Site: brandenburg
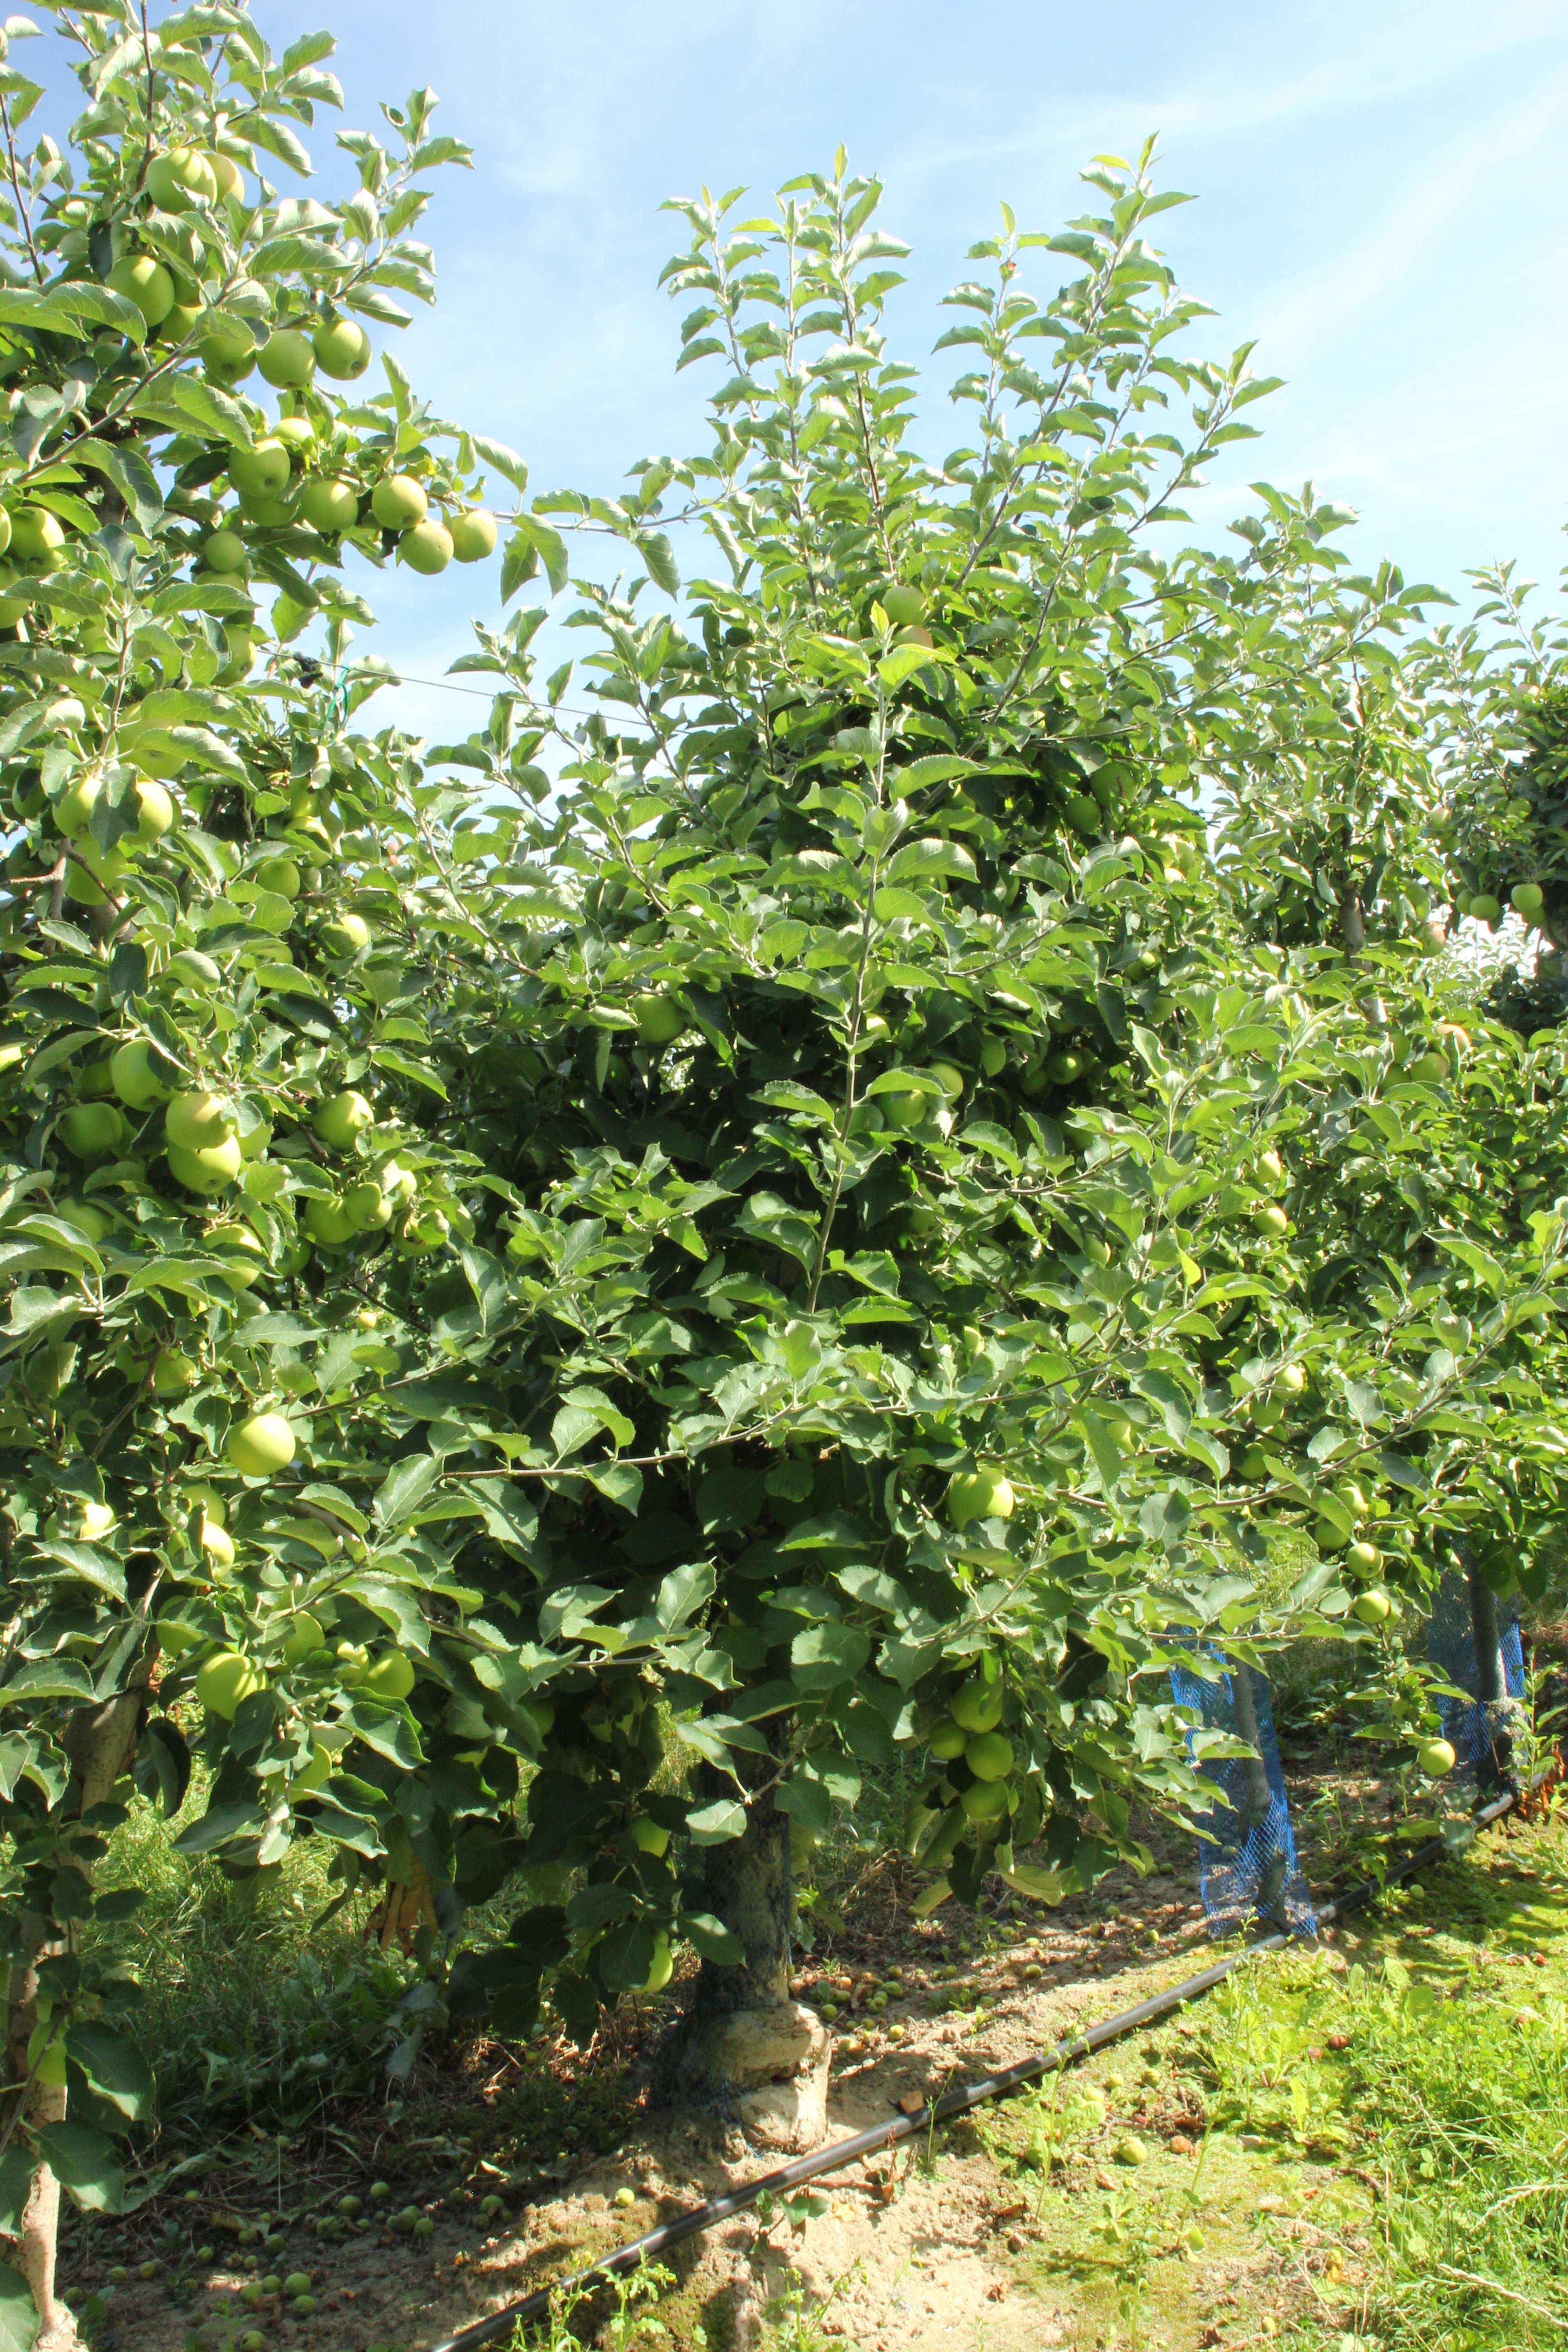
Growth stage (BBCH 77): Development of fruit